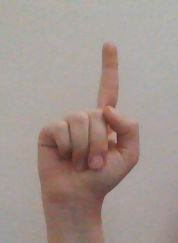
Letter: bb